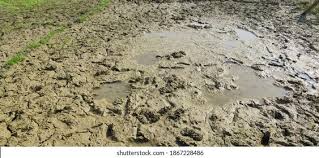
Soil type: Alluvial soil